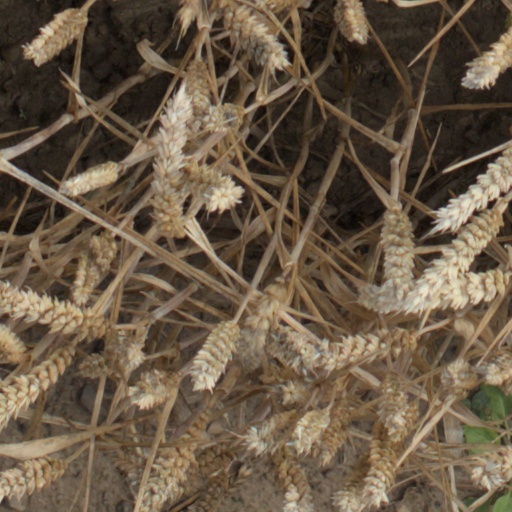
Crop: wheat